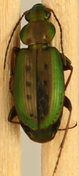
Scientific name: Agonum octopunctatum
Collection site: Smithsonian Environmental Research Center Site (SERC), plot SERC_007